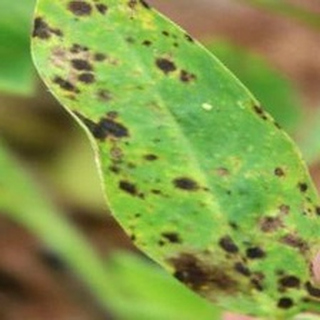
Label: groundnut_late_leaf_spot